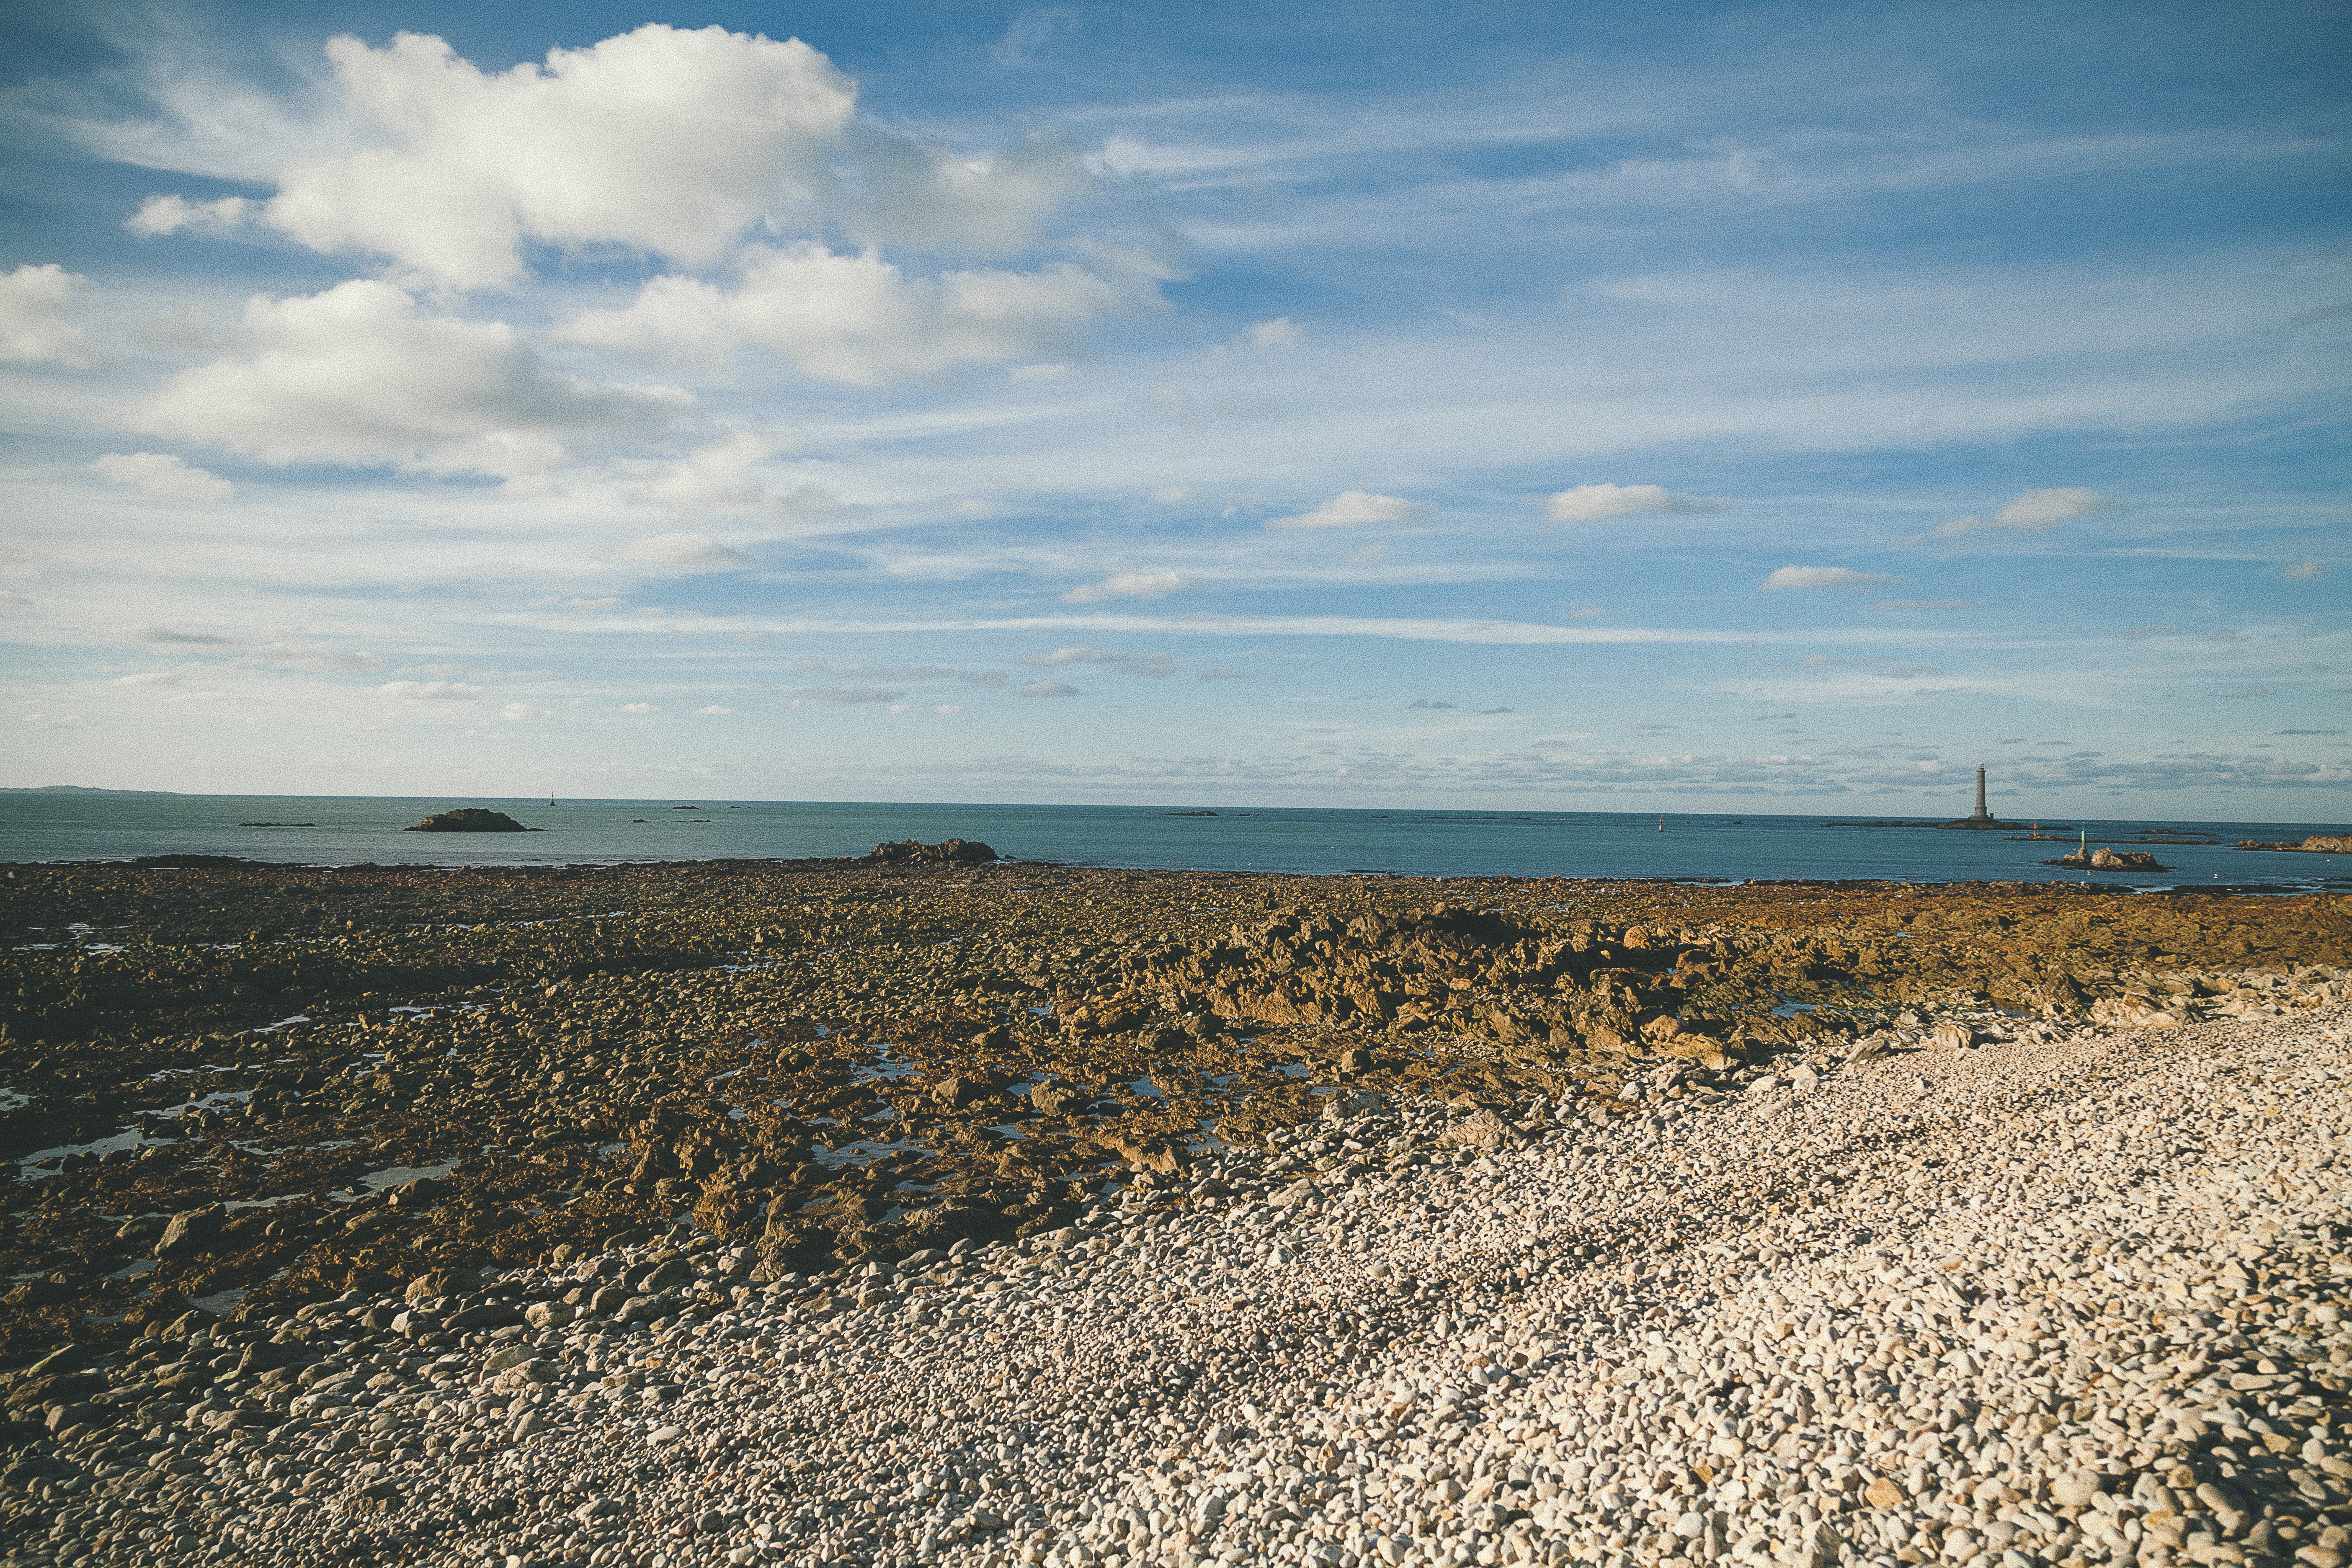
beach, landscape, sea, coast, sand, ocean, horizon, cloud, sky, field, sunlight, morning, shore, wave, france, bay, material, body of water, side, habitat, cape, auderville, mudflat, natural environment